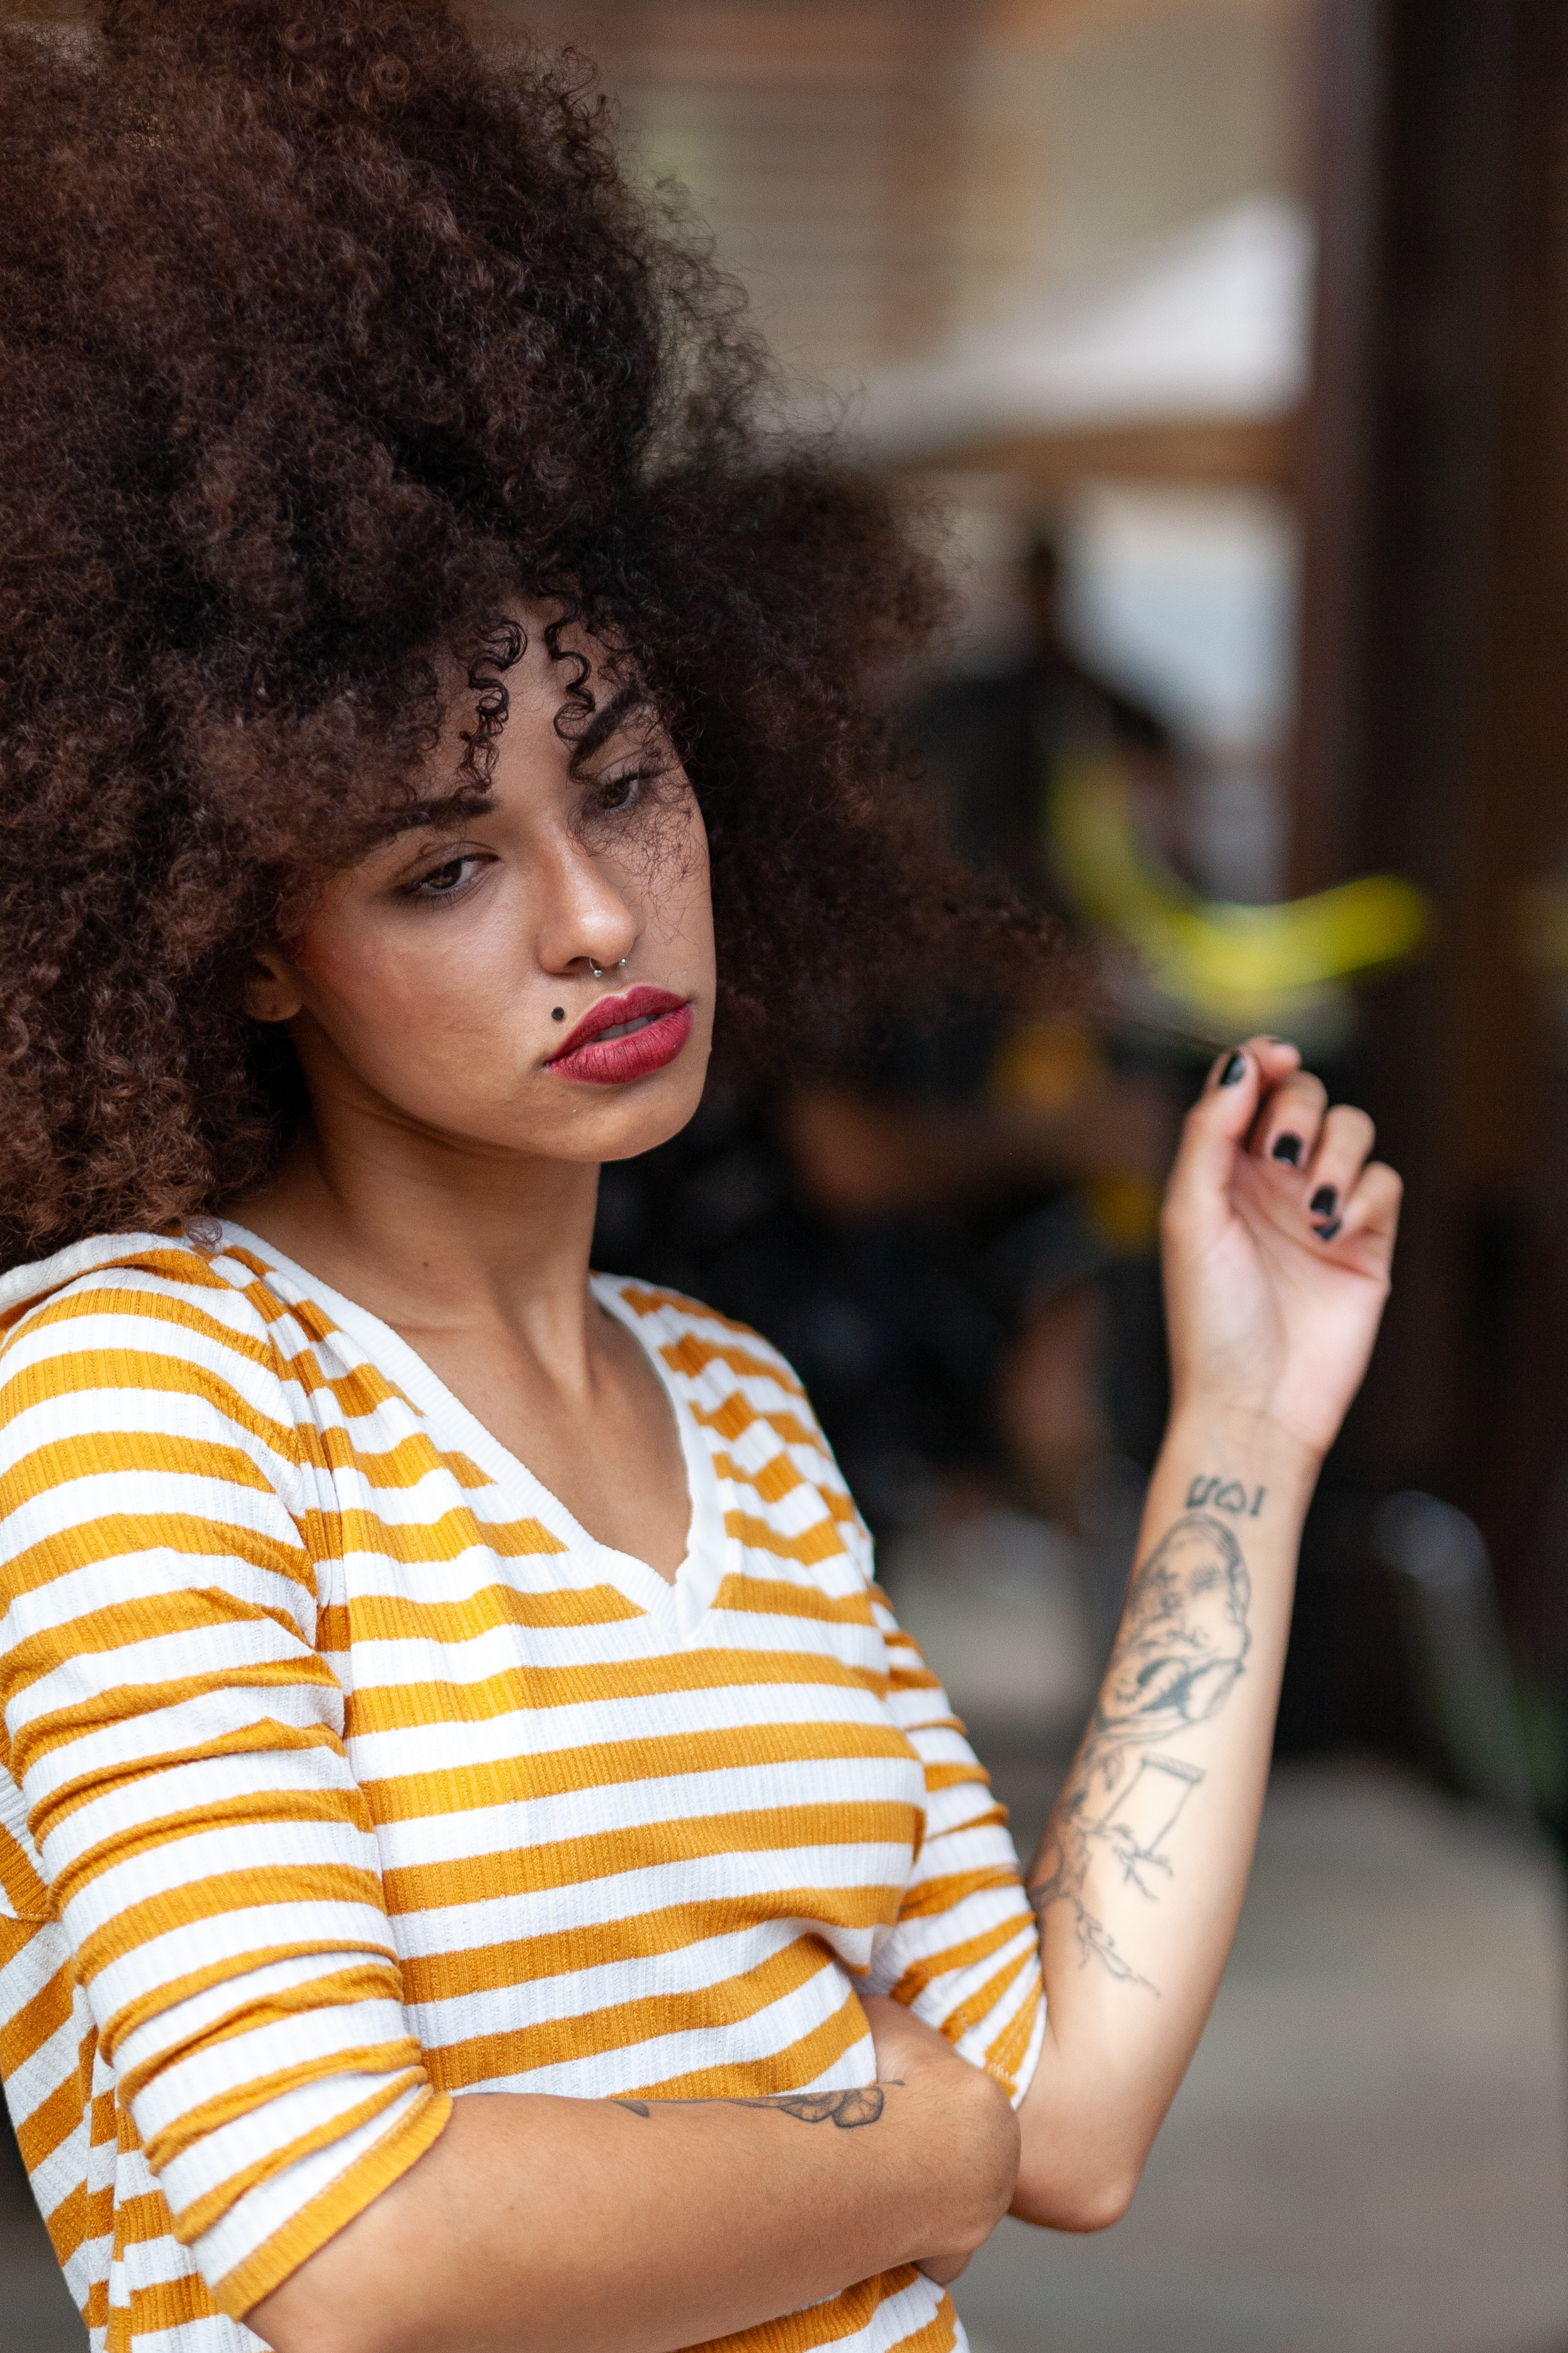
hair, lady, yellow, beauty, hairstyle, lip, black hair, fashion, eye, photography, long hair, brown hair, smile, portrait photography, street fashion, model, photo shoot